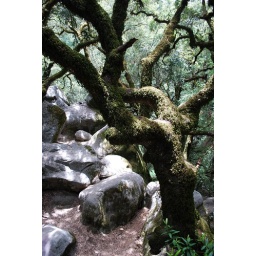
Moss covered braches over castle rock